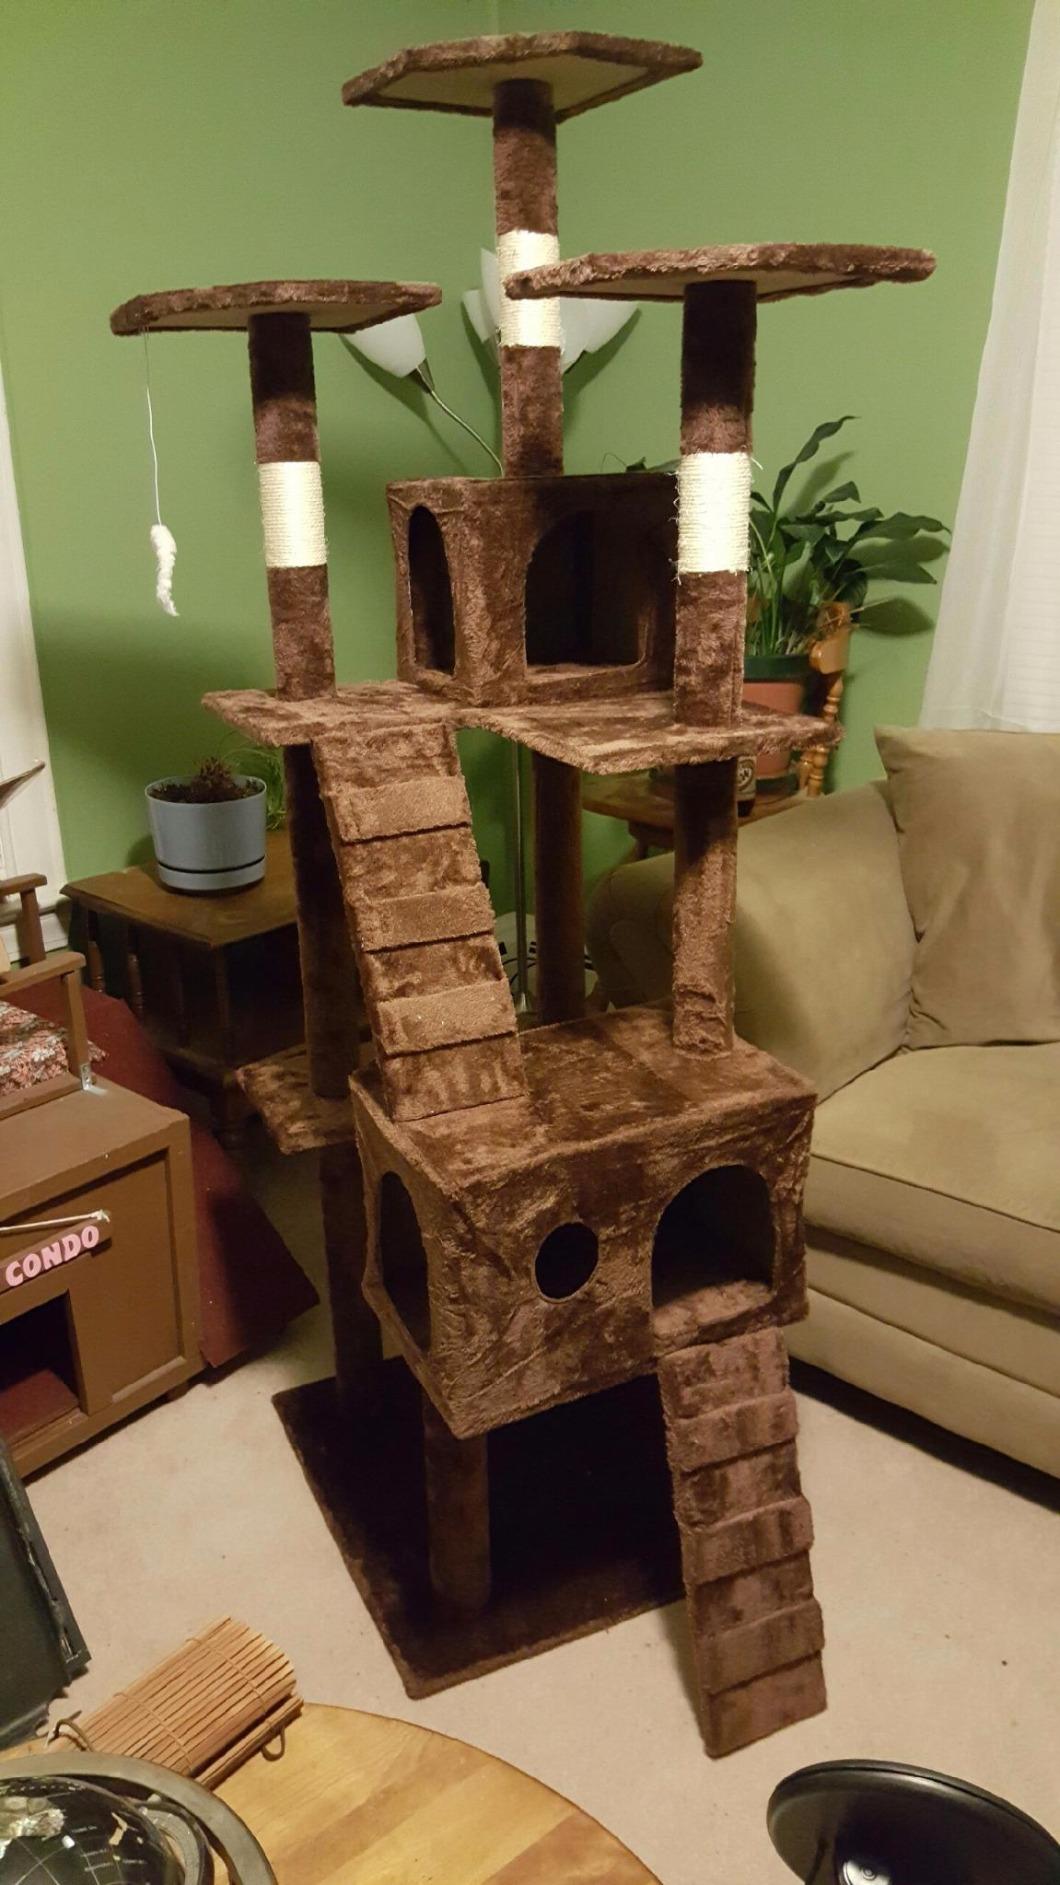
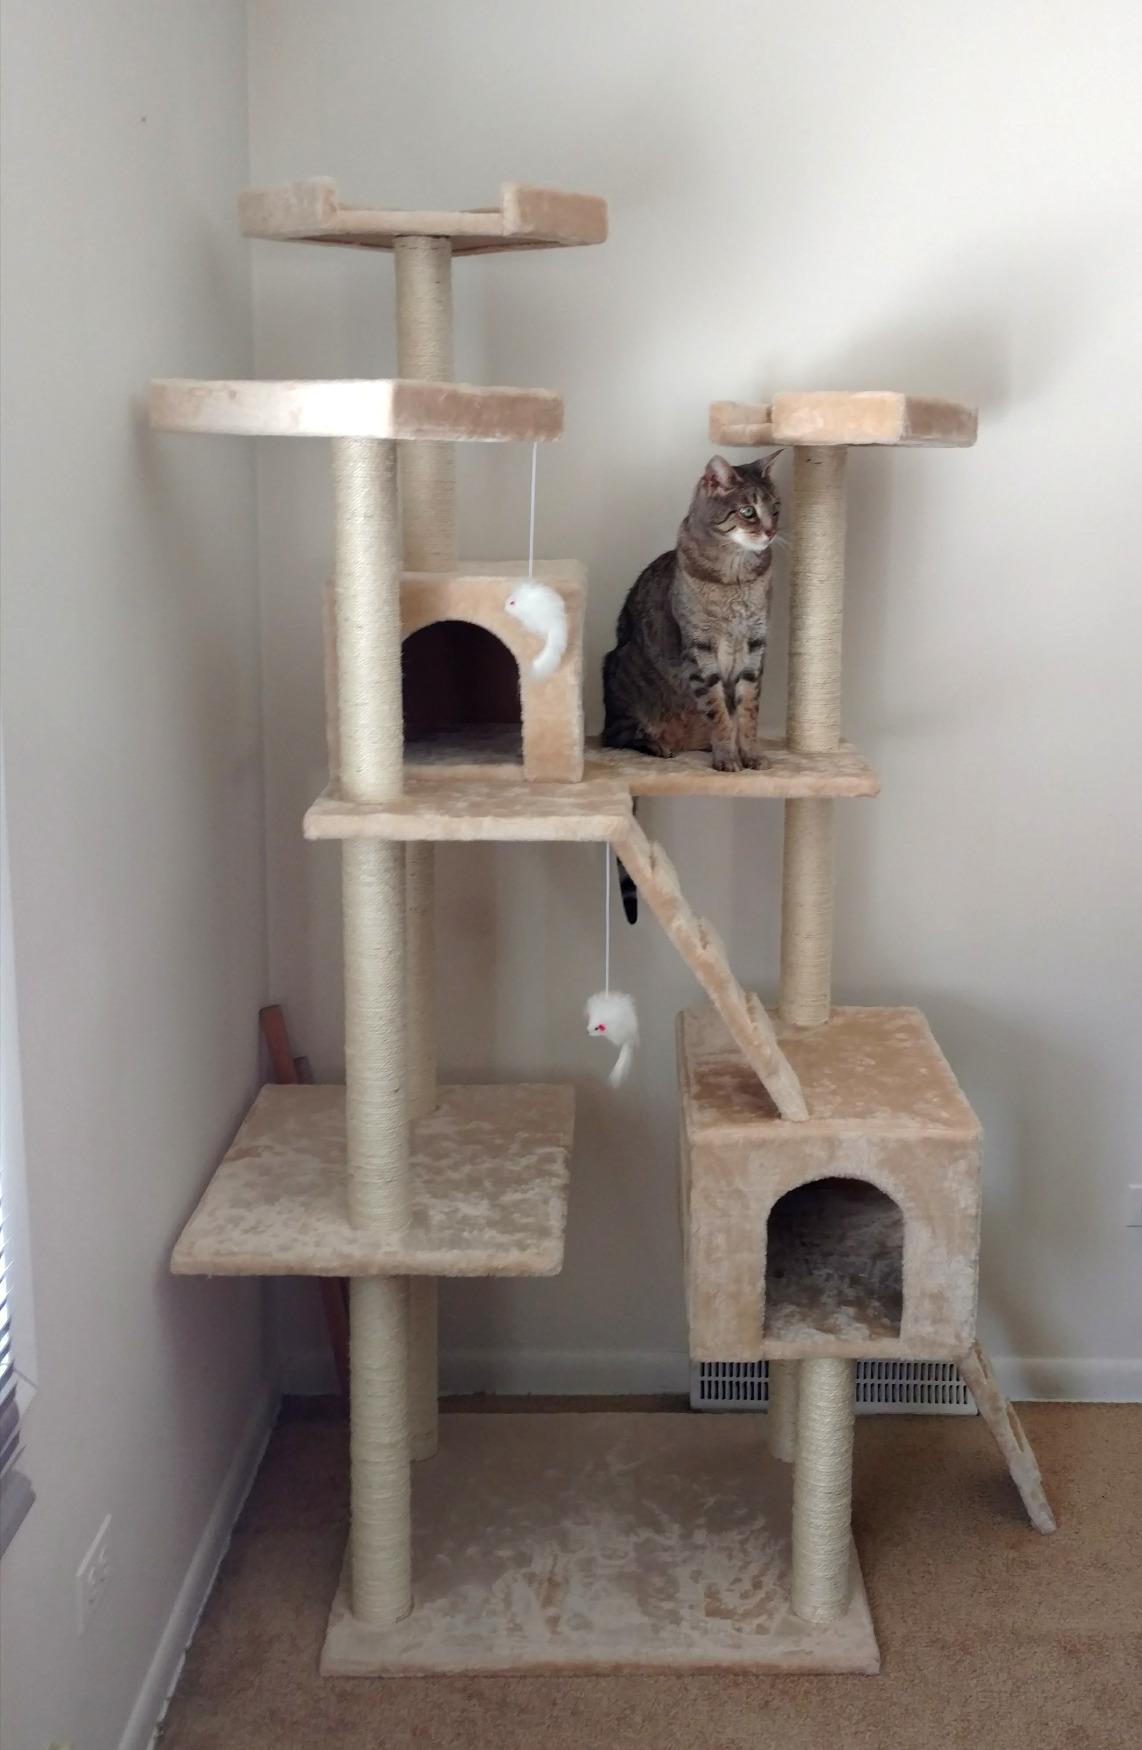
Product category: items_cat tree
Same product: no